Almost Married (1942 film)

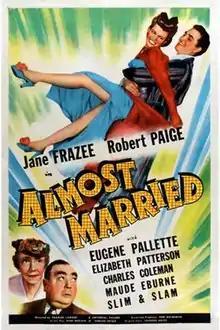

Almost Married is a 1942 American comedy musical film directed by Charles Lamont and starring Jane Frazee.